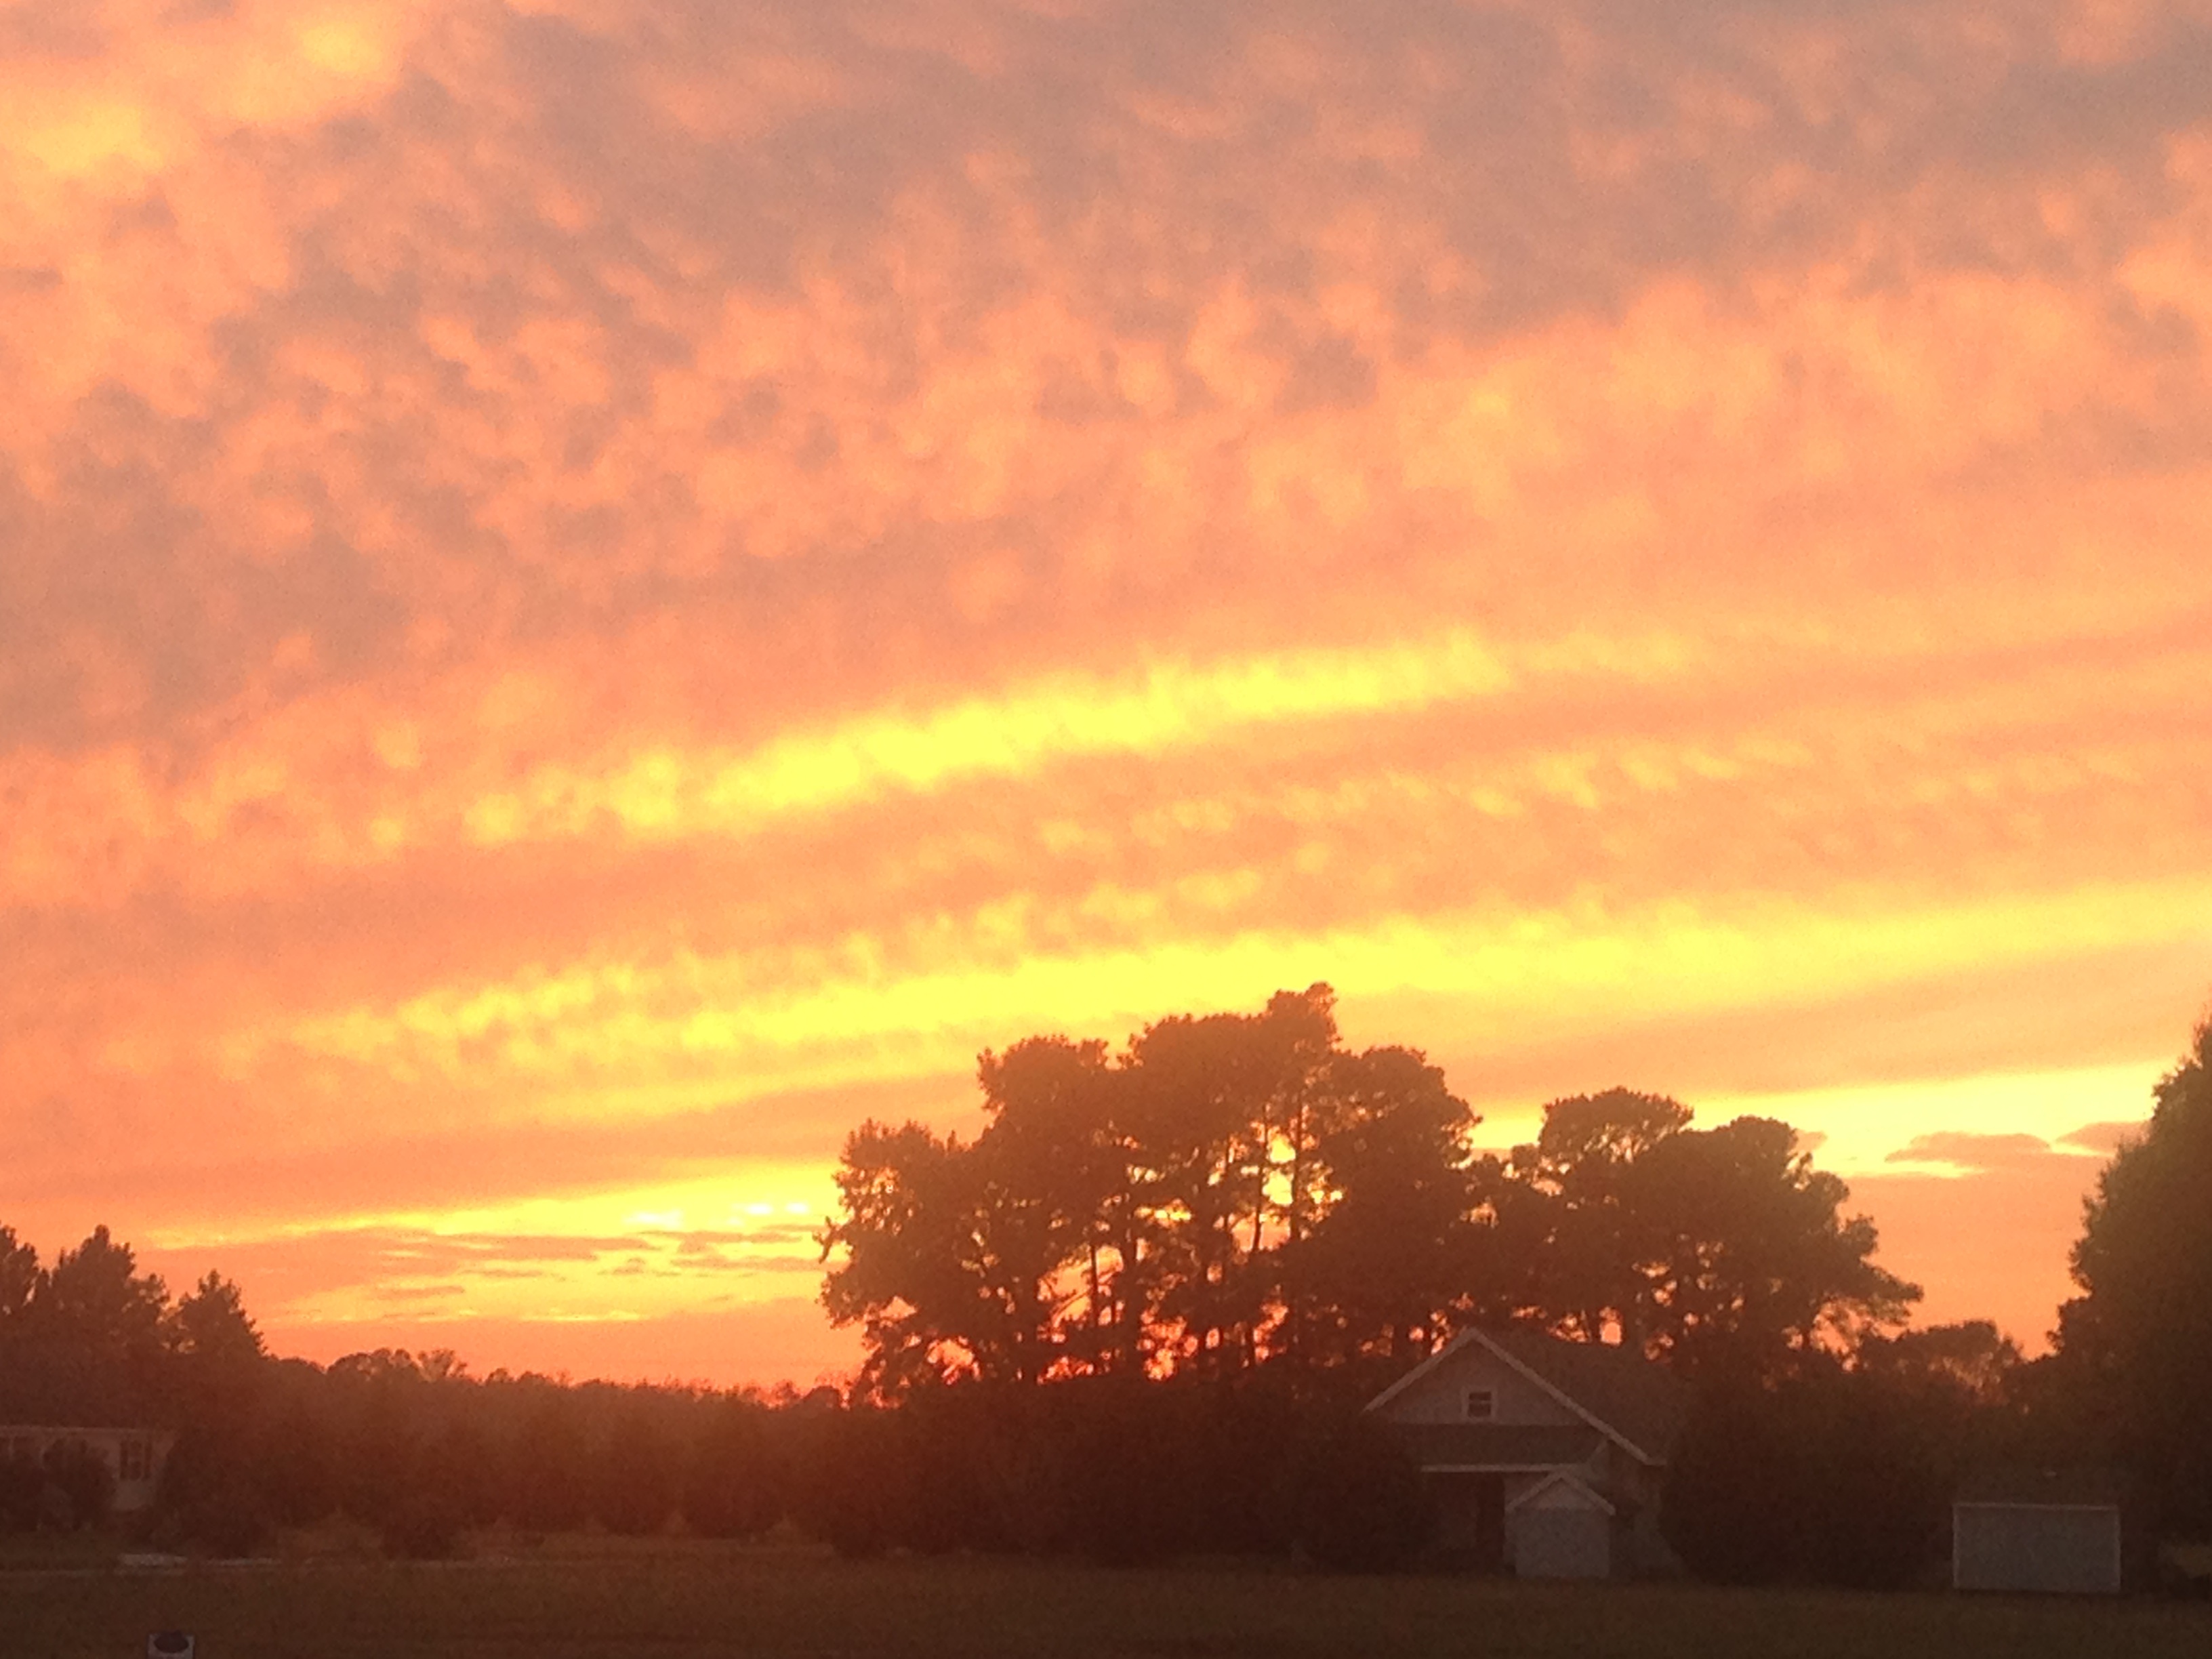
horizon, cloud, sky, sun, sunrise, sunset, field, sunlight, morning, dawn, atmosphere, dusk, evening, afterglow, meteorological phenomenon, atmospheric phenomenon, red sky at morning